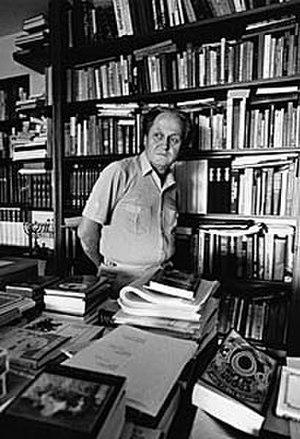
La littérature roumaine désigne ici l'ensemble des littératures orales et écrites, en roumain, en Roumanie ou par des Roumains, de toute époque, de toute origine, de toute langue, ce qui inclut minorités, diasporas, exils.
Ion Caraion est l'un des principaux poètes roumains du XXᵉ siècle.